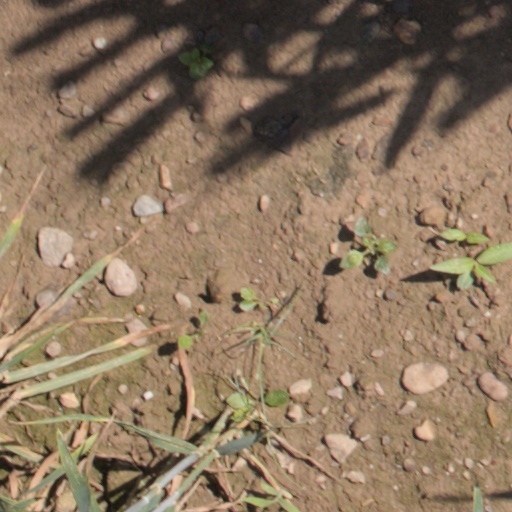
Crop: wheat